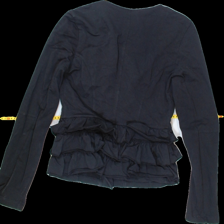
View: back
Type: Jacker
Category: Ladies
Brand: Not Applicable
Colors: Black
Material: 100%cotton
Trend: No trend
Stains: Yes
Price range: <50
Recommended usage: Export